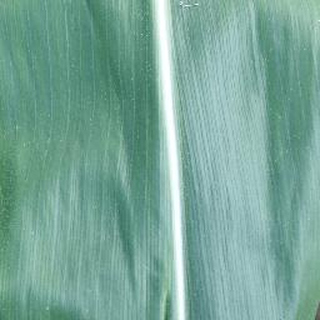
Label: healthy_corn